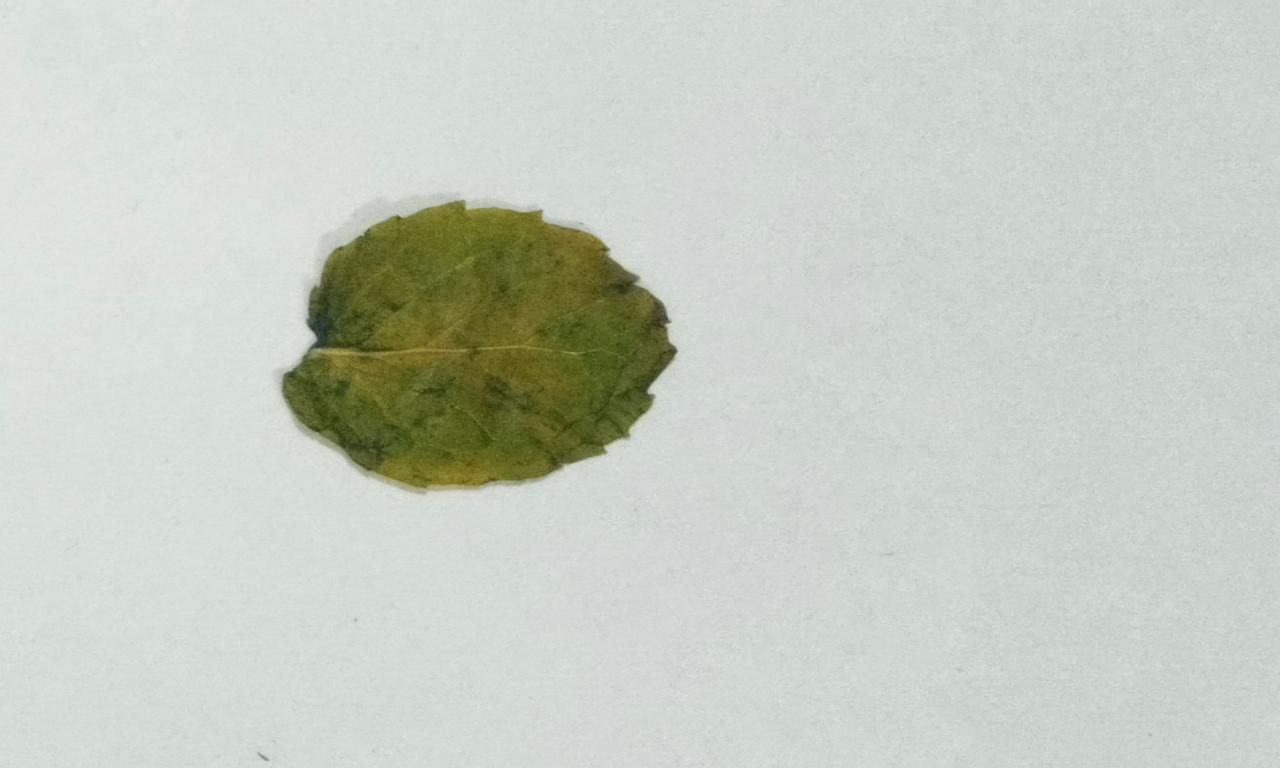
Label: Dried